Dutch conquest of Malabar

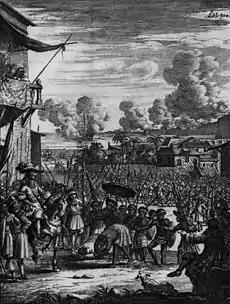
Quilon surrenders to the Dutch

After moving to Cannanore, he was instructed to send 500 men back to Batavia and temporarily cease operations. Returning to Ceylon, he left a significant garrison in Quilon. However, the garrison faced a siege from around "3,000 Portuguese and numerous Nairs." Governor Van der Meyden of Ceylon intervened, withdrawing the garrison on April 14, 1659.